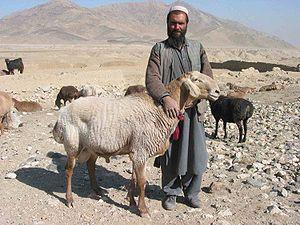
Le mouton à queue grasse est un terme employé pour désigner un groupe de races de moutons domestiques connues pour leur queue et arrière-train distinctifs. Les races ovines à queue grasse représentent environ 25 % de la population ovine mondiale et se trouvent couramment en Afrique, dans la région Méditerranéenne de l'Europe, au Moyen-Orient, en Asie occidentale et en Asie centrale.
On dénombre une soixantaine de races ovines en France dont certaines sont aujourd'hui des races dites de conservatoire et beaucoup classées par le Bureau des ressources génétiques dans la liste des races en danger.